Palace of Justice, Pretoria

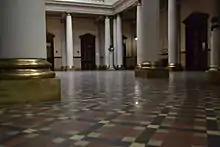
Palace of Justice interior

The Palace of Justice was built by the Departement van Publieke Werken (DPW) under the guidance of design architect Sytze Wierda and builder John Munro. Construction of the building took place during the Second Boer War, during which it was used temporarily as a hospital for British soldiers. The interior design features an ornate combination of polished wood, brass, stained glass, tiled floors, and several other prestigious fixtures for its era. At the time of completion, construction costs totaled £115 260.